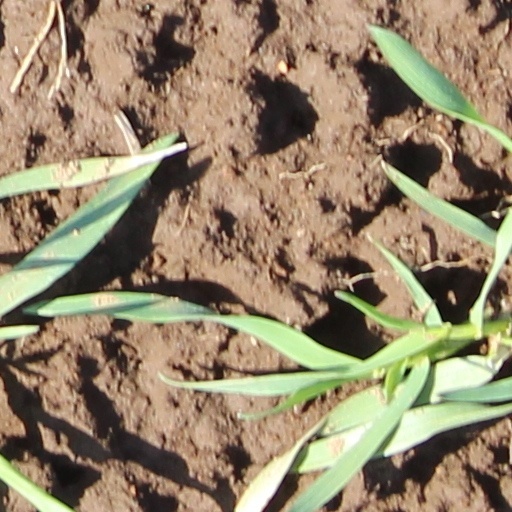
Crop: wheat